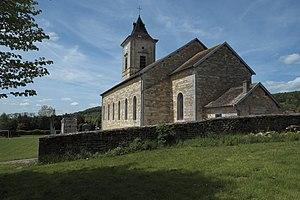
Saint-Blin est une commune française située dans le département de la Haute-Marne, en région Grand Est.